Sleeth Site

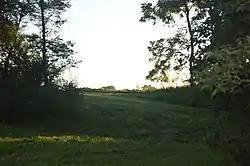

The Sleeth Site is an archaeological site located near Liverpool in Fulton County, Illinois. The side encompasses a village area including a sizable midden. The site was occupied by people of the Spoon River Culture, a local culture within the Middle Mississippian culture; it is the only known site within the Sleeth Phase of the culture and has been dated to 1500 A.D. Cultural artifacts recovered from the site include many projectile points and pottery shards from jars, plates, and bowls.